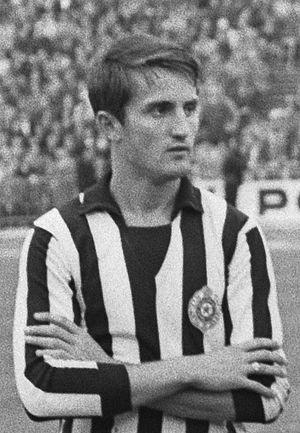
Josip Pirmajer est un footballeur serbe d'origine slovène, international yougoslave, né le 14 février 1944 à Trifail dans le Troisième Reich et mort le 24 juin 2018 à Srbobran.